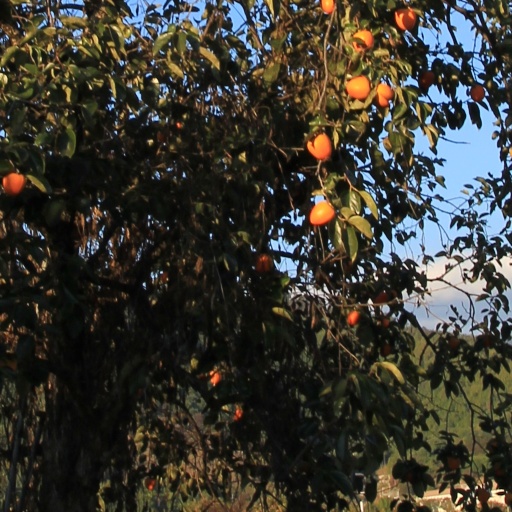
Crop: grape